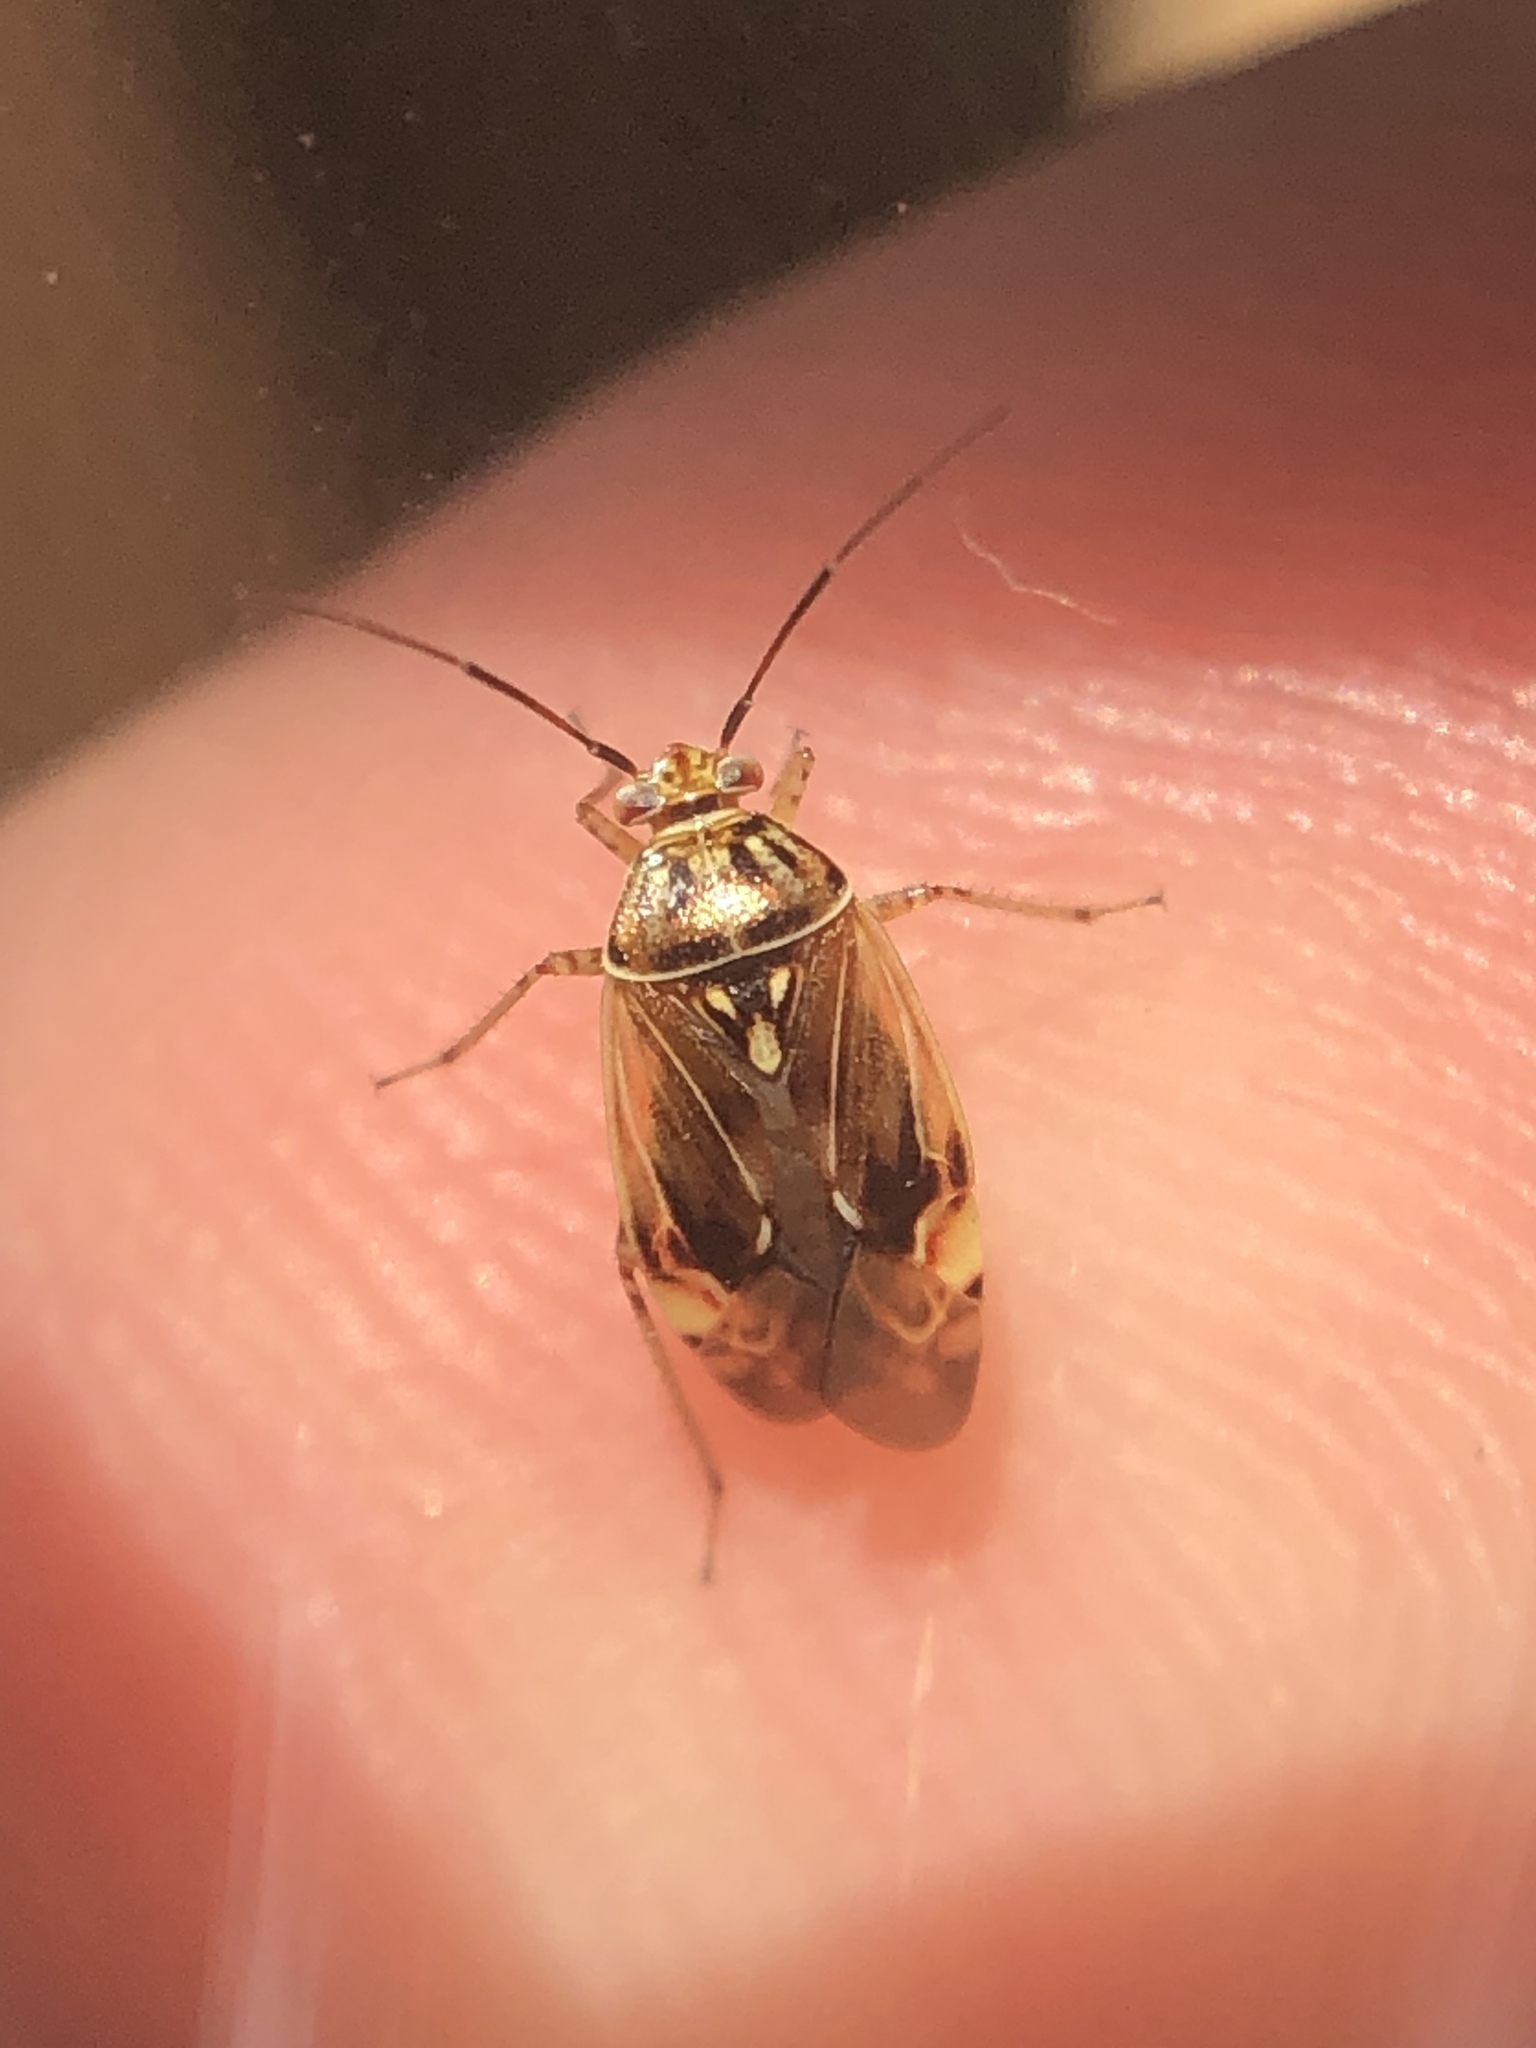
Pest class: lygus_bug